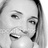
Emotion: happy